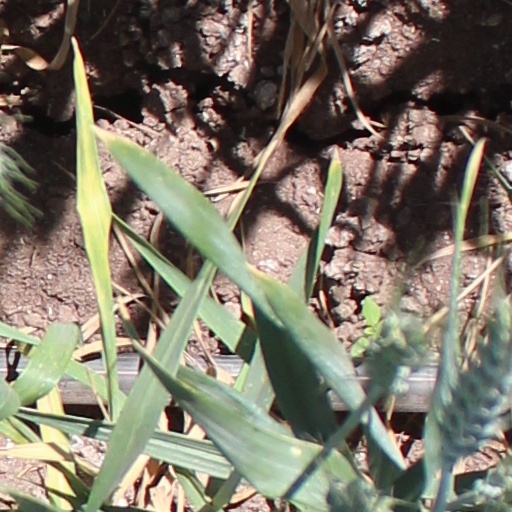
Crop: wheat